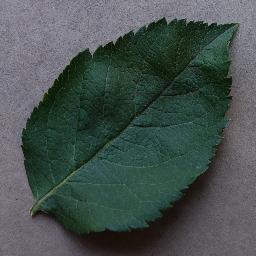
Label: Apple___healthy